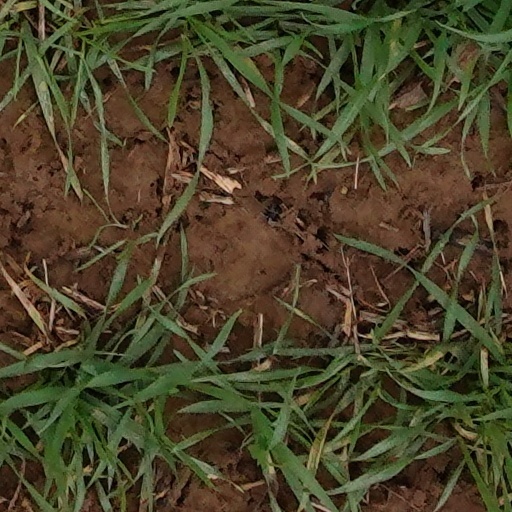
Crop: wheat